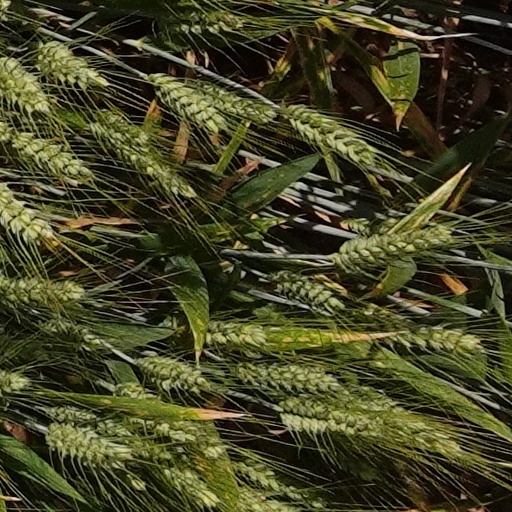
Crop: wheat